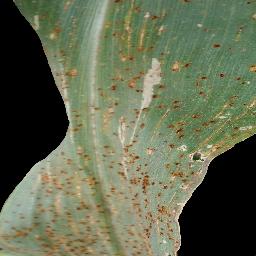
Label: Corn_(Maize)___Common_Rust